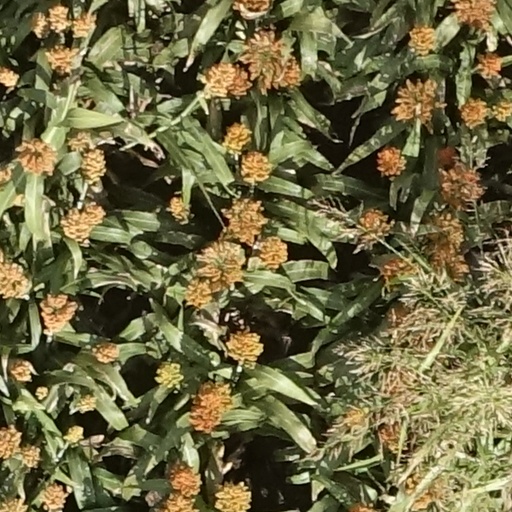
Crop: sorghum